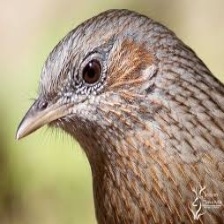
Species: ABBOTTS BABBLER
Scientific name: MALACOCINCLA ABBOTTI